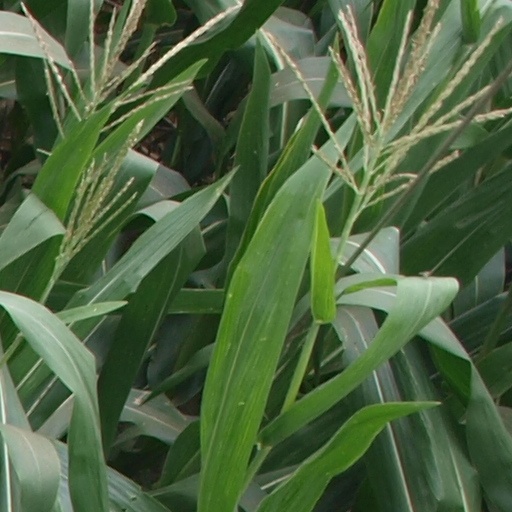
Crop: maize; corn